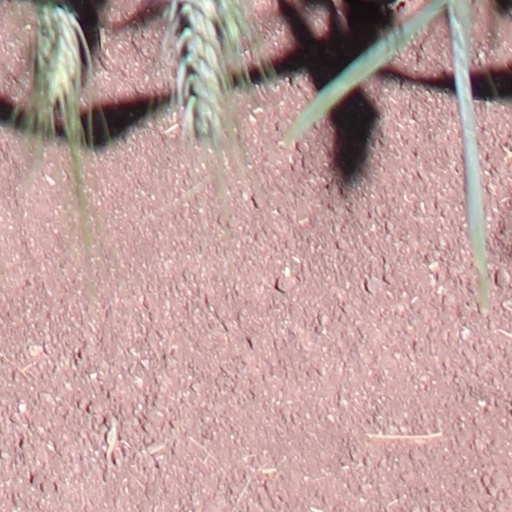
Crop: wheat